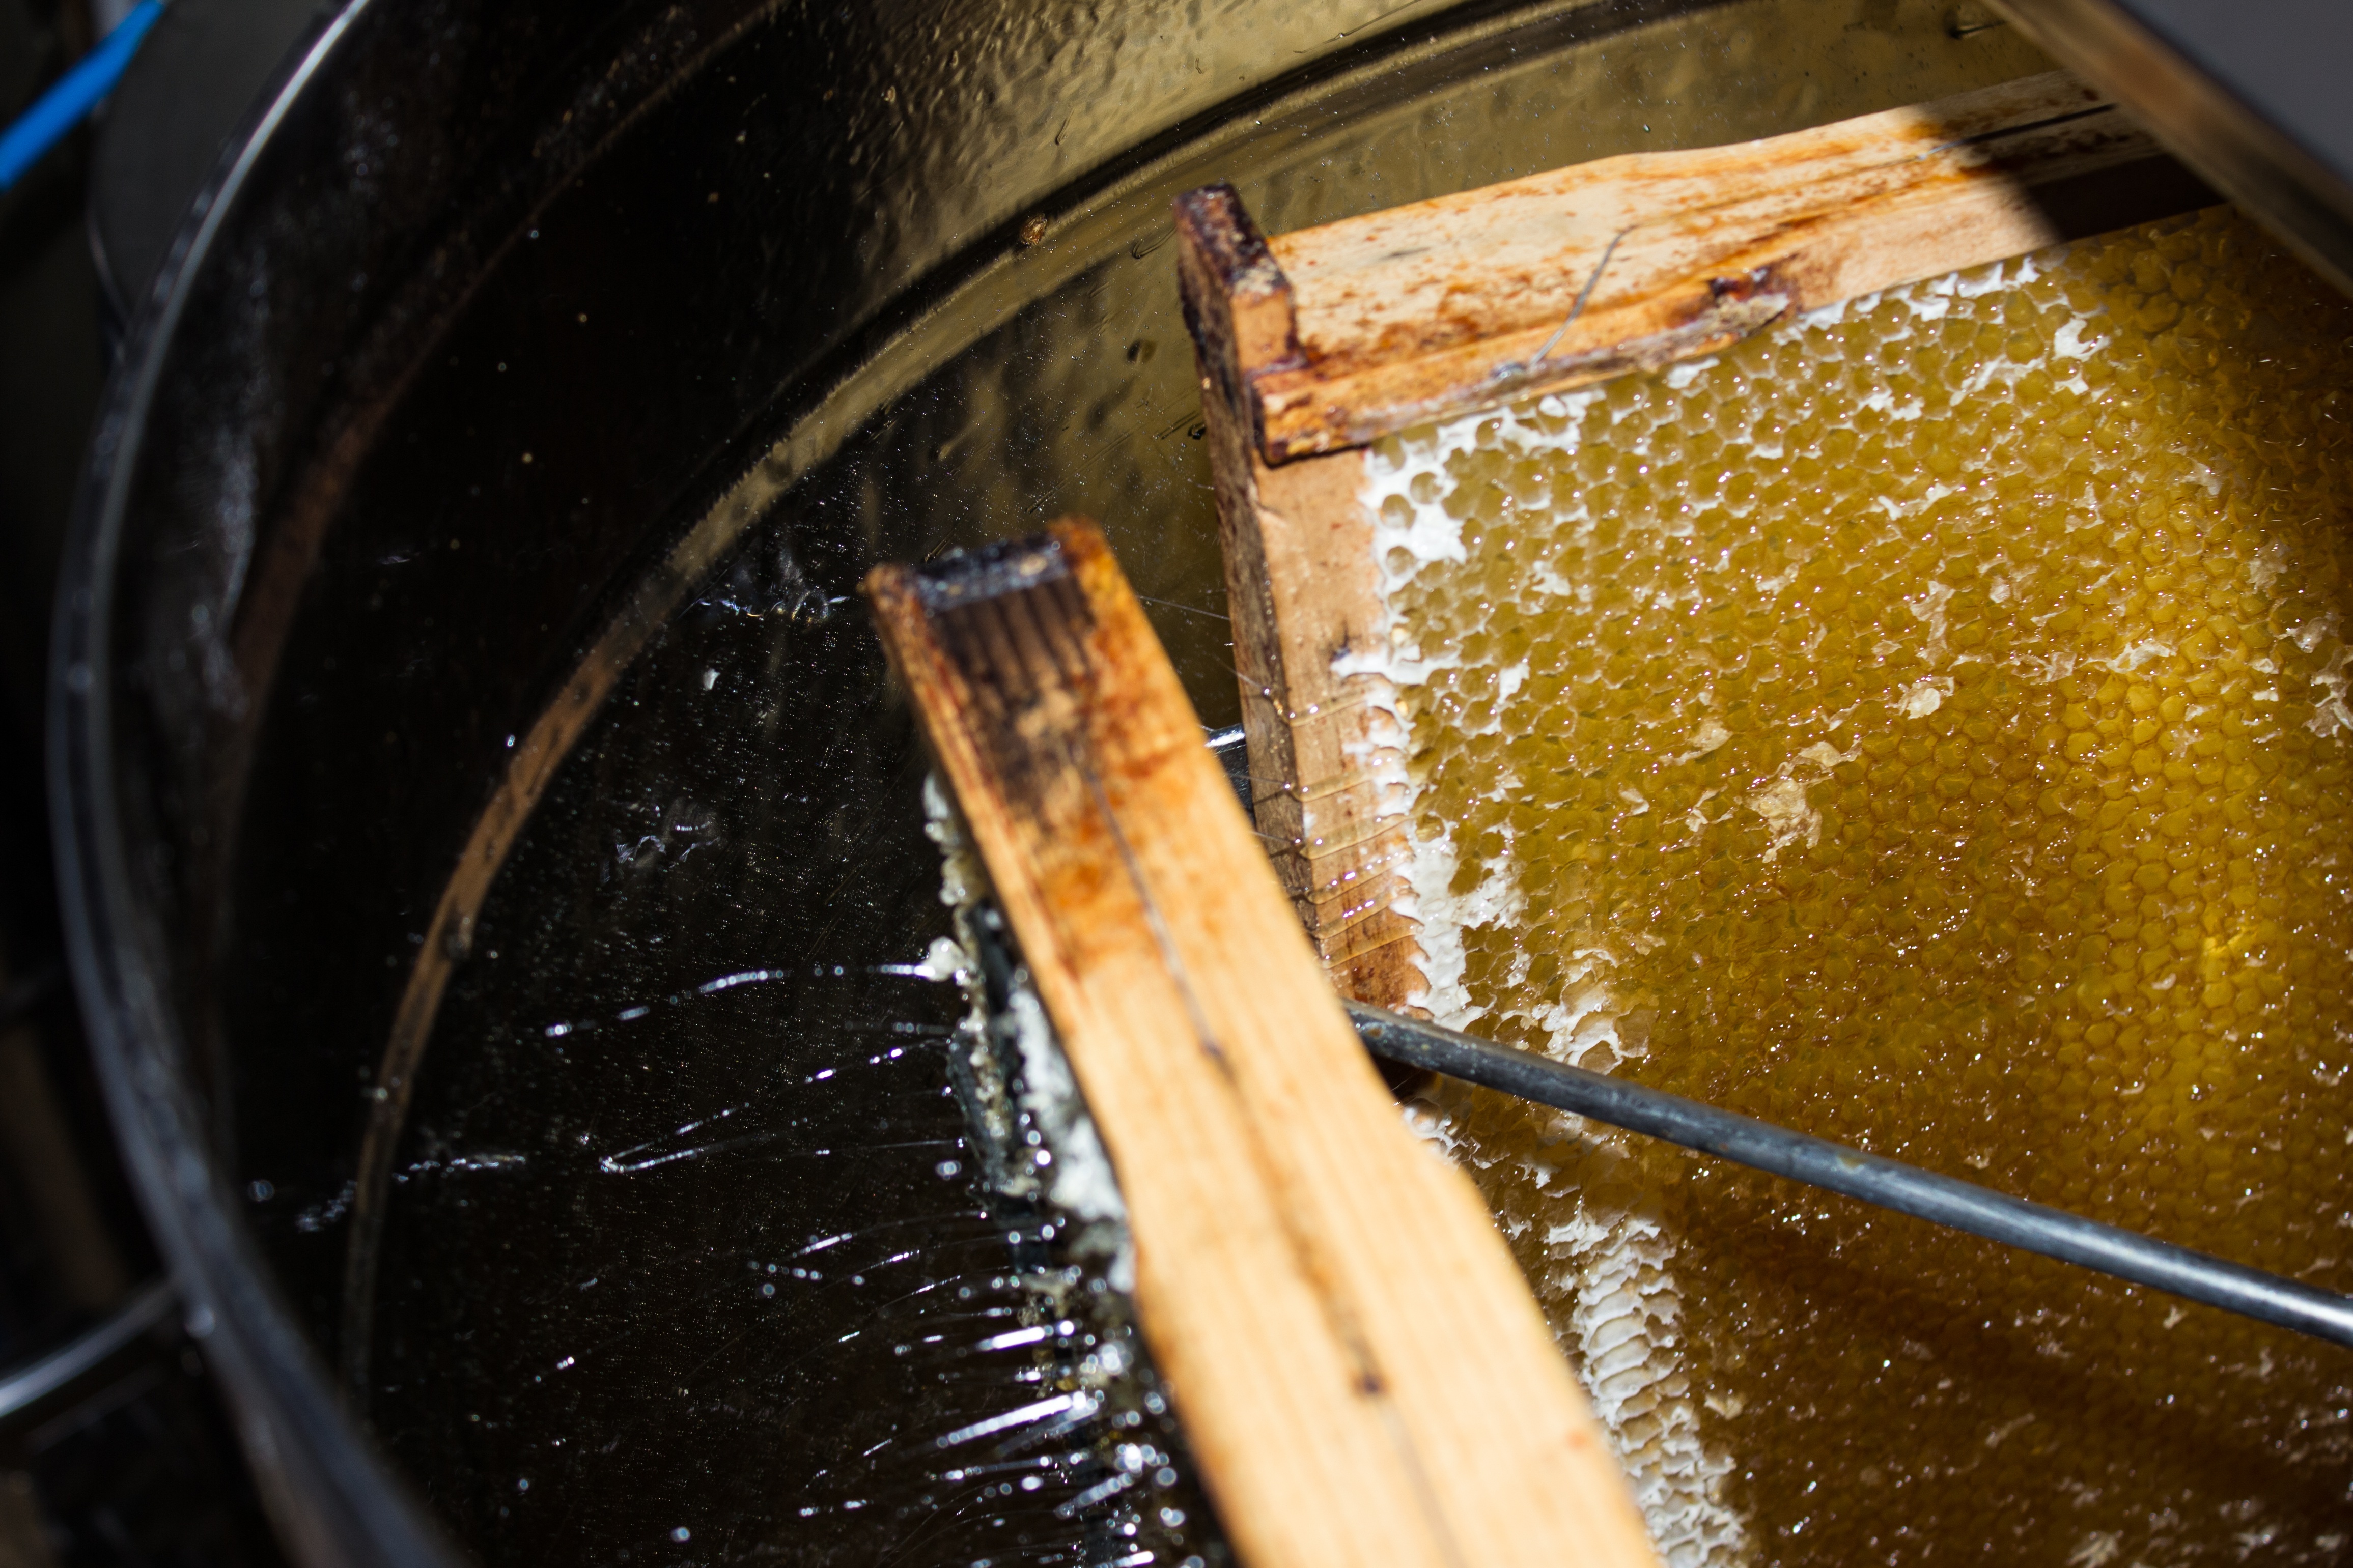
drop, sweet, honey, dish, food, cooking, produce, fresh, baking, cuisine, bee, tasty, spin, organic, flavor, extract, honey extraction